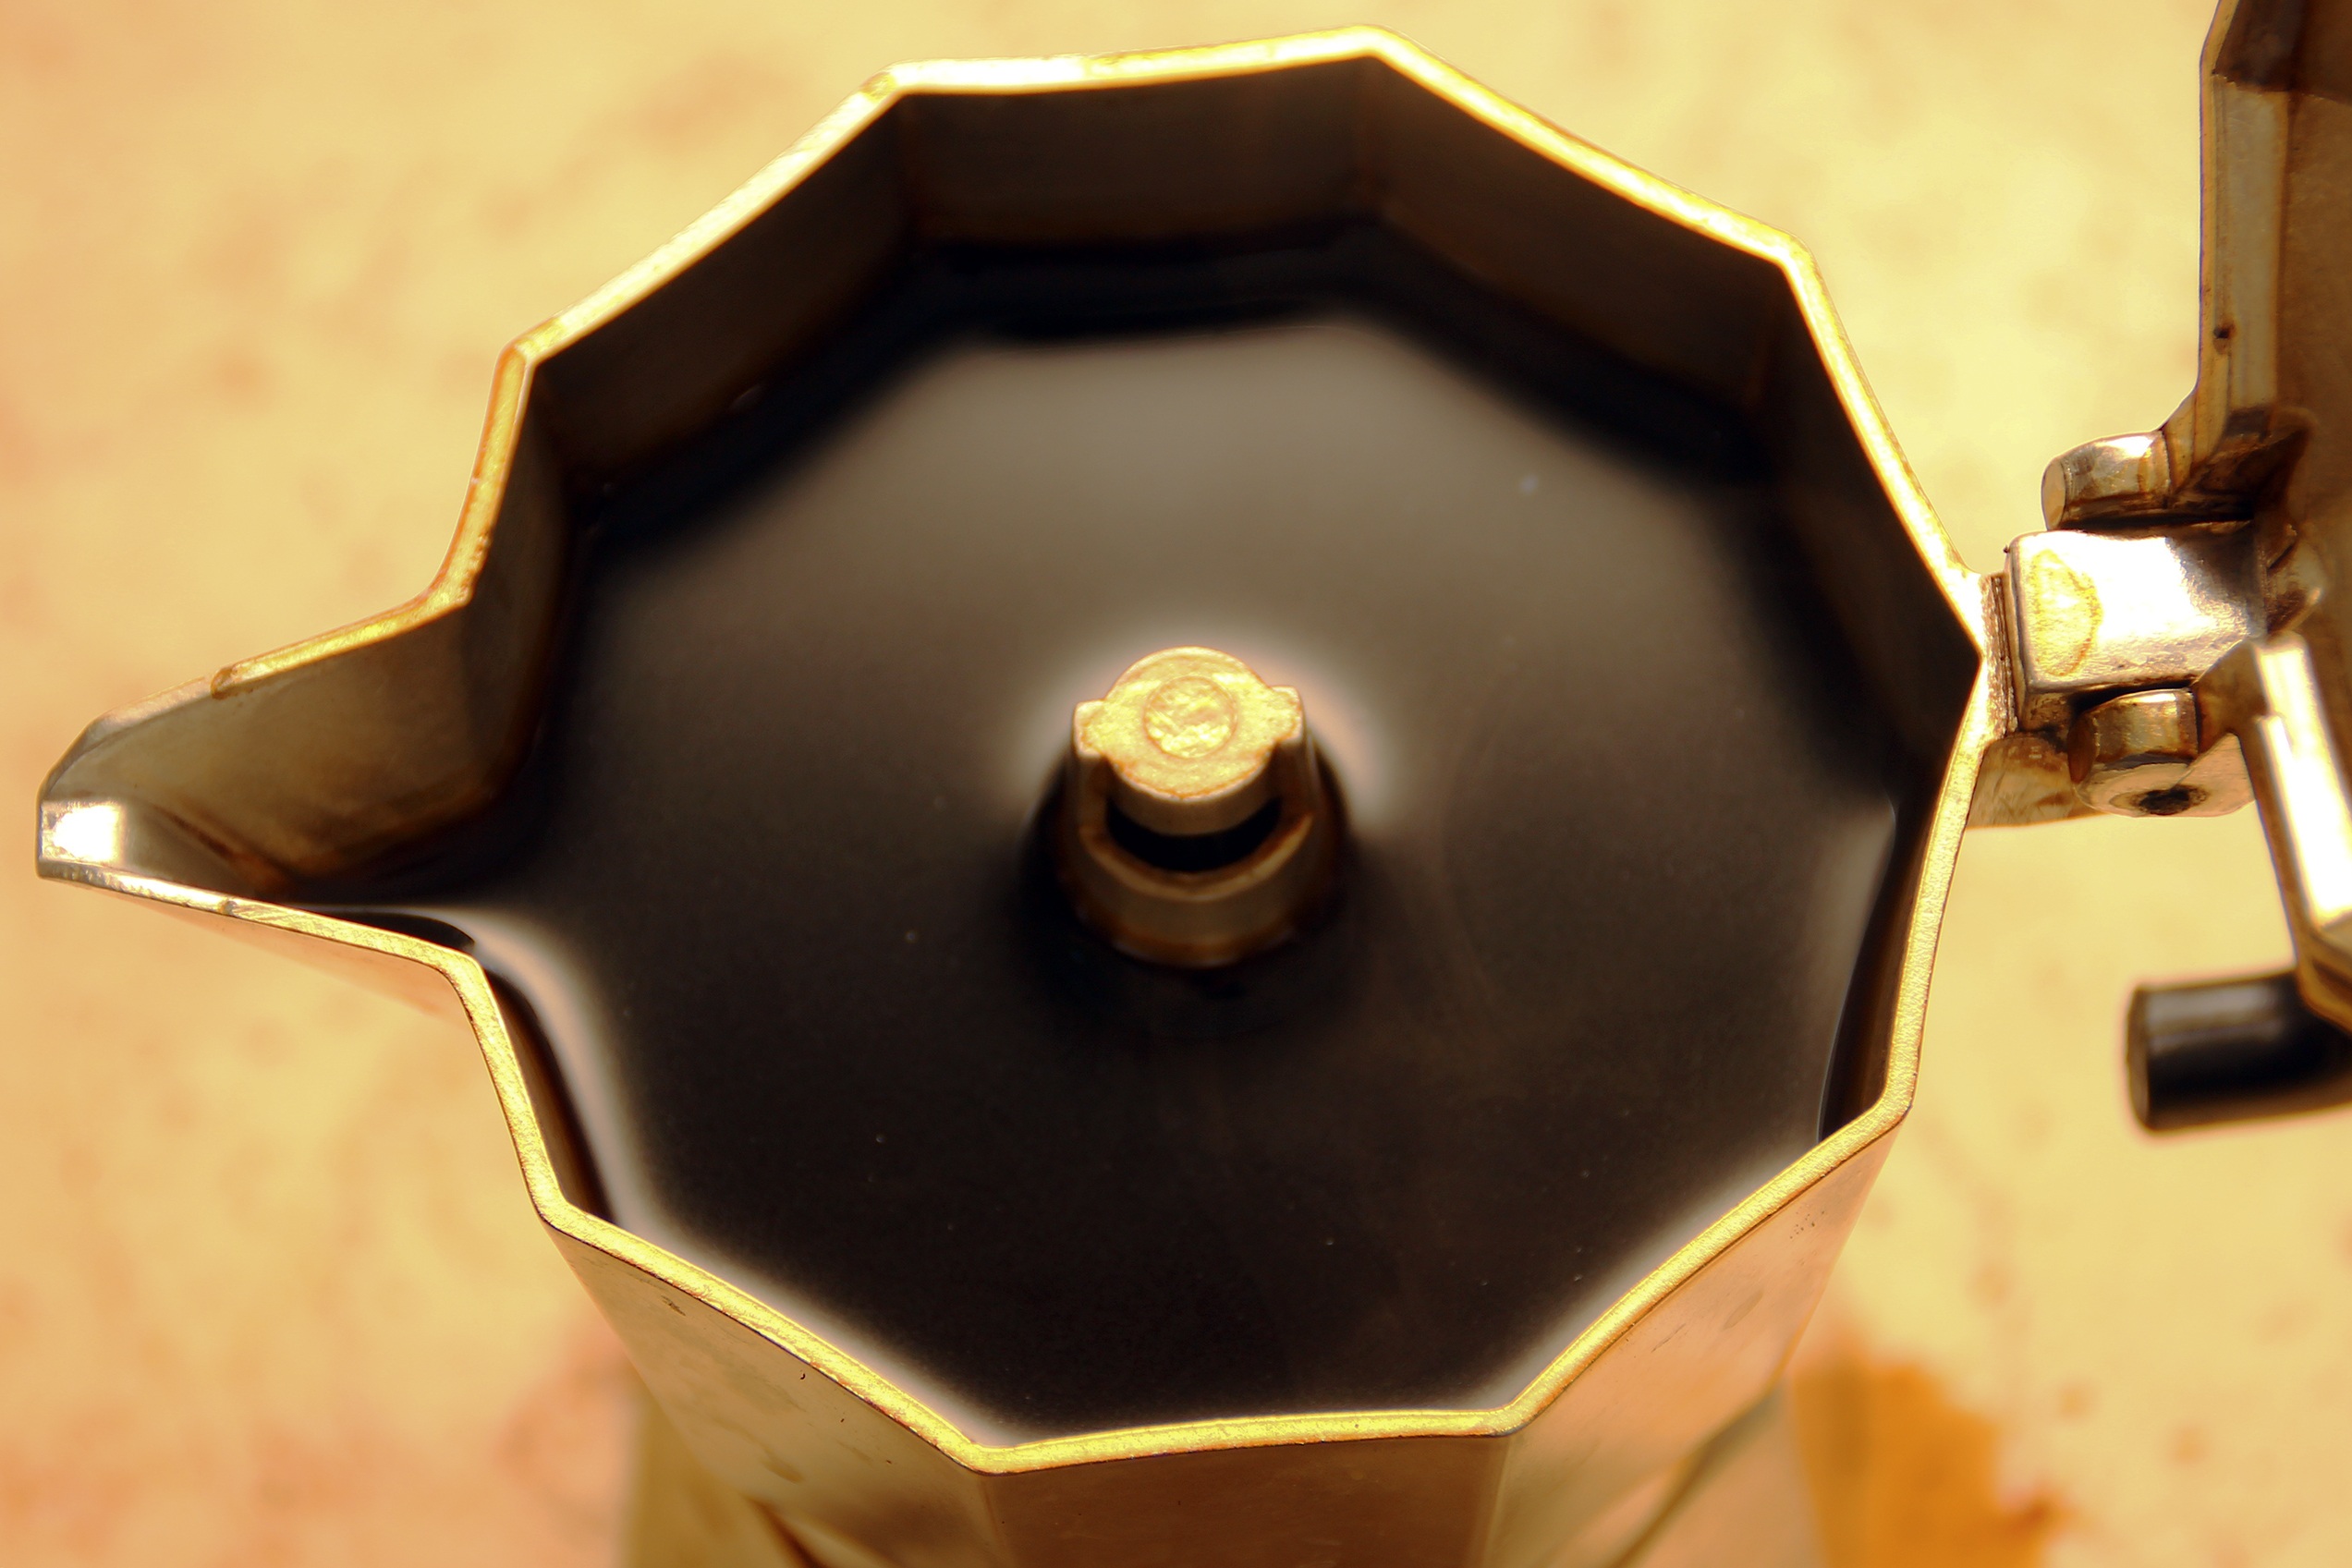
coffee, metal, kitchen, coffee maker, stove, close up, brass, hot, picture, macro photography, product design